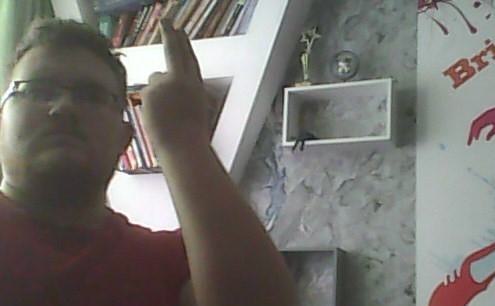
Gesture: two_up_inverted